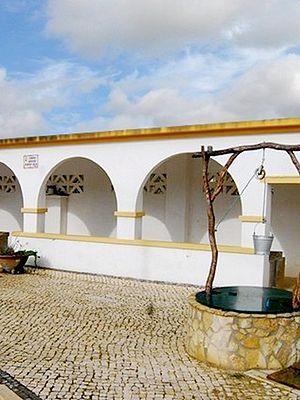
Moledo est une paroisse civile portugaise de la région Centre, située dans le district de Lisbonne à environ 84 km de cette ville et 78 km de Leiria. Elle fait partie de la municipalité de Lourinhã et se trouve à environ dix kilomètres de la paroisse du même nom.